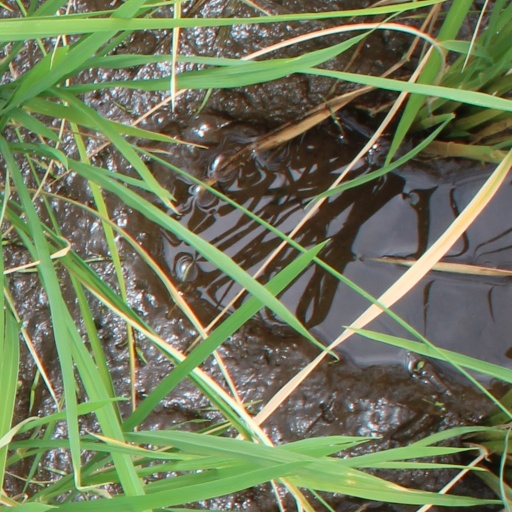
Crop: rice